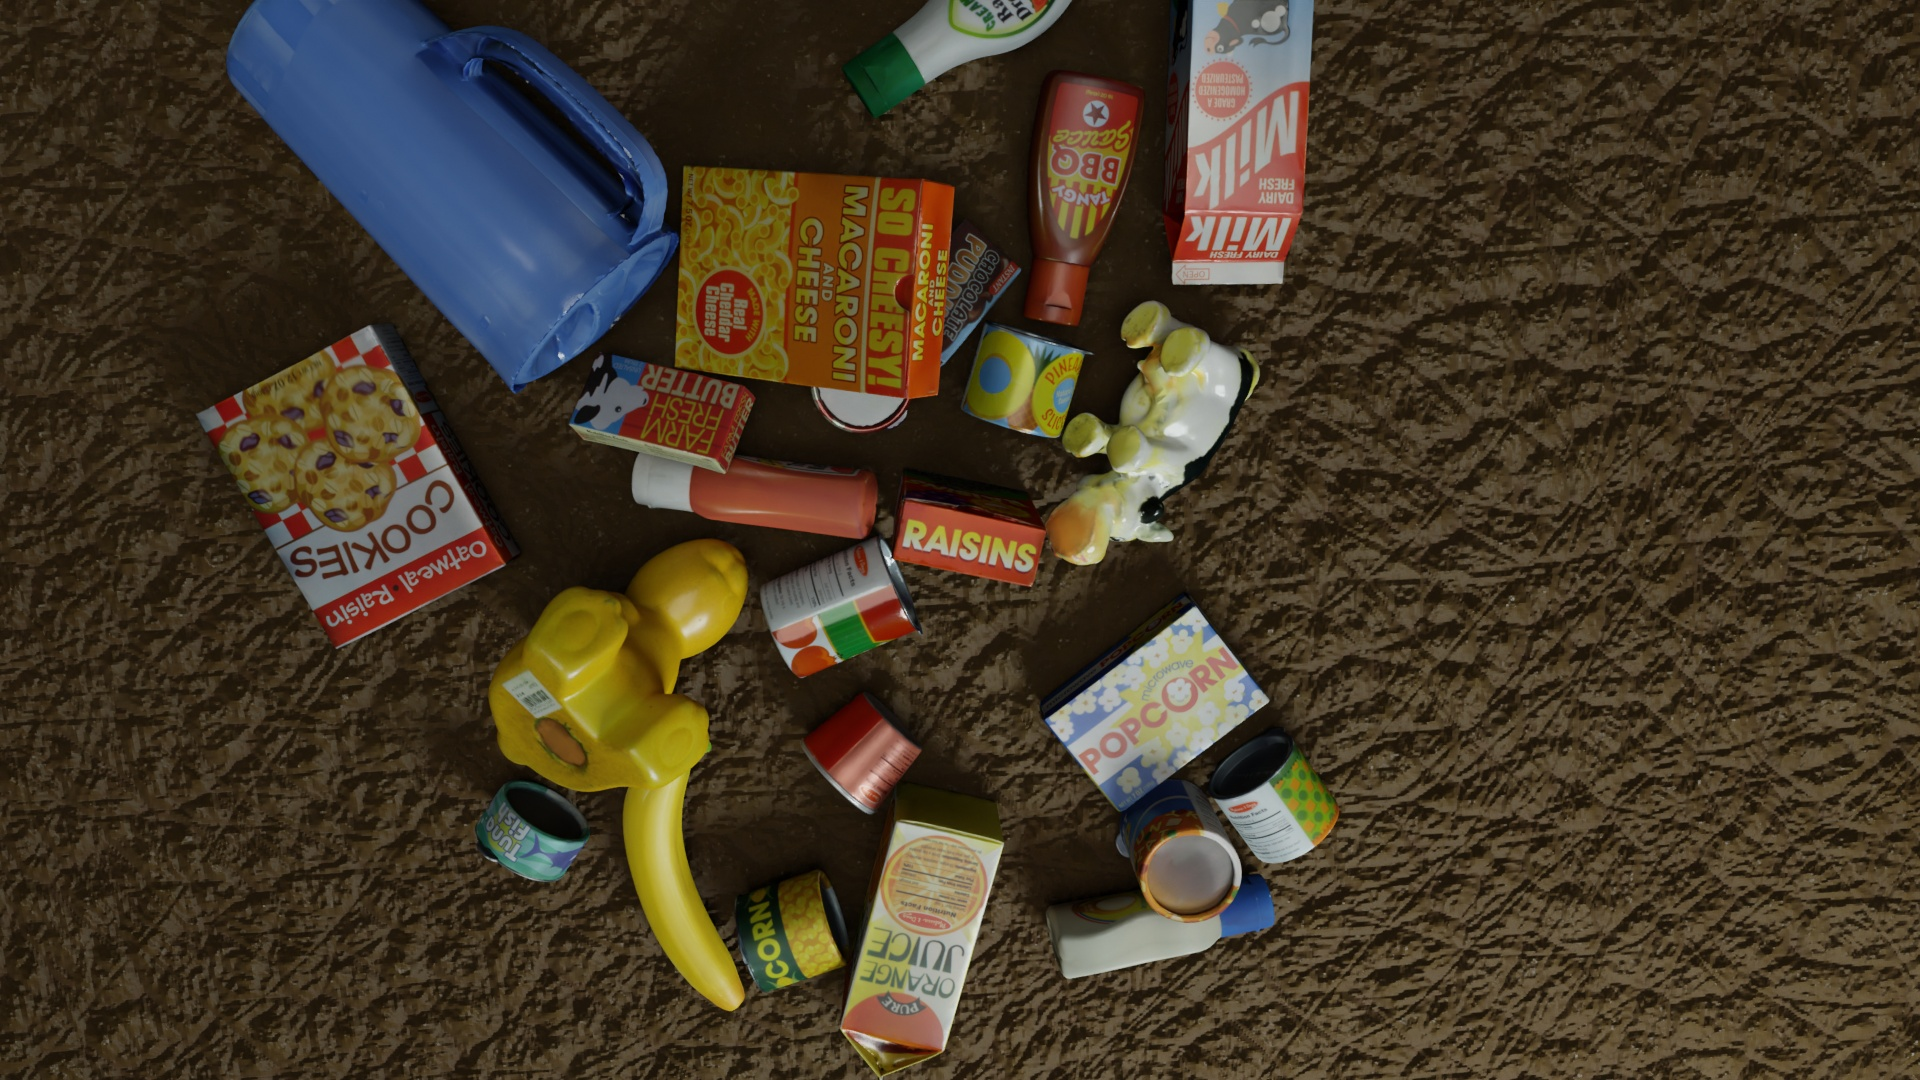
Question:
What are the eight normalized (x, y) image coordinates between 0 and 1 for the cuboid corners of the carton of orange juice? Your answer should be a list of normalized (x, y) image coordinates between 0 and 1 with bottom face first then top face, all counter-clockwise.
Answer: [(0.523958, 0.77963), (0.465625, 0.756481), (0.466146, 0.717593), (0.519792, 0.739815), (0.484375, 1.028704), (0.428125, 1.007407), (0.430729, 0.951852), (0.483333, 0.972222)]